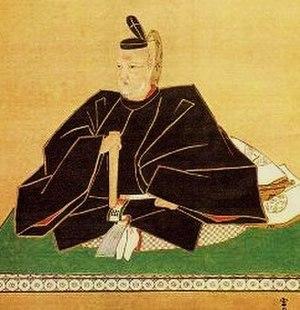
Hoshina Masayuki est un daimyo du début de l'époque d'Edo, fondateur de la future maison Matsudaira d'Aizu. C'est une importante figure de la politique et de la philosophie du début du shogunat Tokugawa.